Sam LaRocque

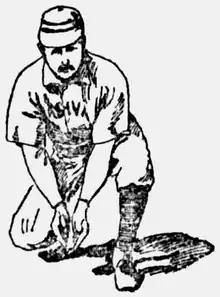
An 1893 illustration of LaRocque

Simeon Henry Jean LaRocque (February 26, 1863 – May 31, 1933) was a professional baseball player. He was a second baseman over parts of three seasons (1888, 1890–91) with the Detroit Wolverines, Pittsburgh Alleghenys/Pirates and Louisville Colonels. For his career, he compiled a .249 batting average, with two home runs and 50 runs batted in.